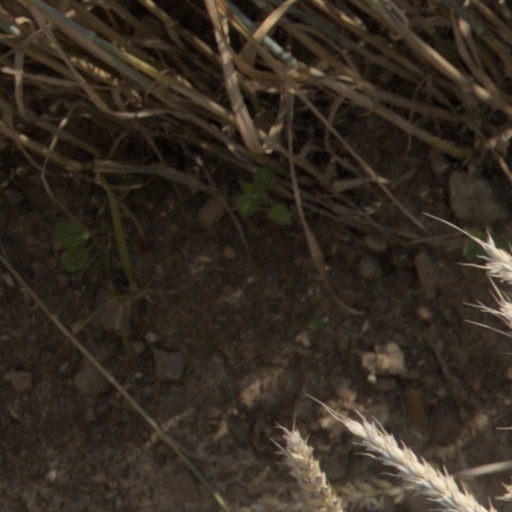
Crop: wheat